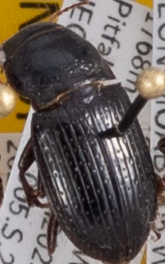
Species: Piosoma setosum
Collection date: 2023-07-11
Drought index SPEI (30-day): -1.282
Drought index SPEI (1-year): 0.594
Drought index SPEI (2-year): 0.17